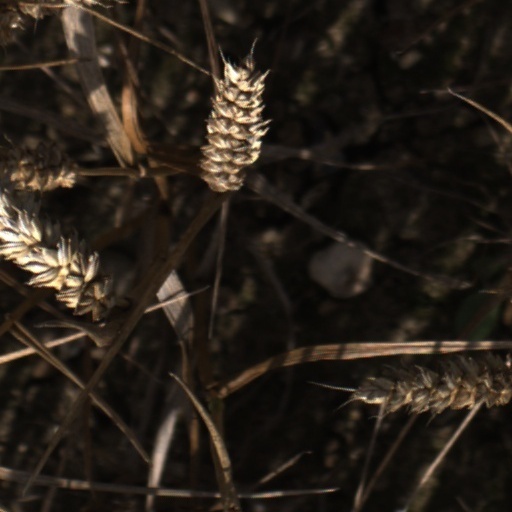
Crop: wheat